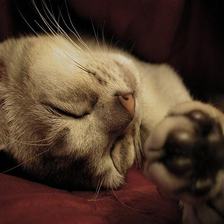
Species: cat
Breed: Abyssinian